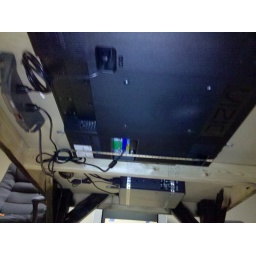
View from under the table of the LCD screen and computer